Takachiho Shrine

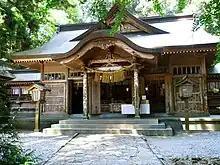

is a Shinto shrine located in Takachiho, Miyazaki prefecture, Japan. It is dedicated to Takachihosumegami (高千穂皇神) and Jisha Daimyojin (十社大明神) and Mikeiri no Mikoto.